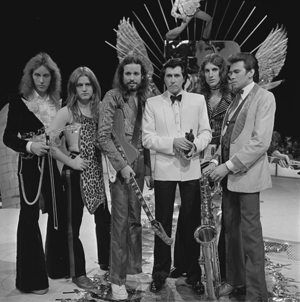
Roxy Music
Roxy Music i 1973
Roxy Music er en engelsk art-rock gruppe, dannet af Bryan Ferry og Graham Simpson i efteråret 1970. Gruppen debuterede i 1972 med albummet 'Roxy Music', og har siden indspillet 8 studie-albums. I 1983 efter indspilningen af albummet 'Avalon' gik gruppen i opløsning. Bryan Ferry startede en solo karriere, og Andy Mackay og Phil Manzanera indspillede både soloplader og plader som The Explorers. I 2001 besluttede 4 af medlemmerne af Roxy Music at gendanne bandet og tage på en turne, hvilket blandt andet førte dem til Danmark med en koncert i Valby Hallen. I 2005 optrådte gruppen ved Live 8 med nummeret 'Jealous Guy' gruppens eneste nummer 1 hit i England fra 1981, og samtidig har gruppen lade vide at man er i gang med at indspille et nyt album, det første siden 1982.